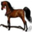
Label: horse